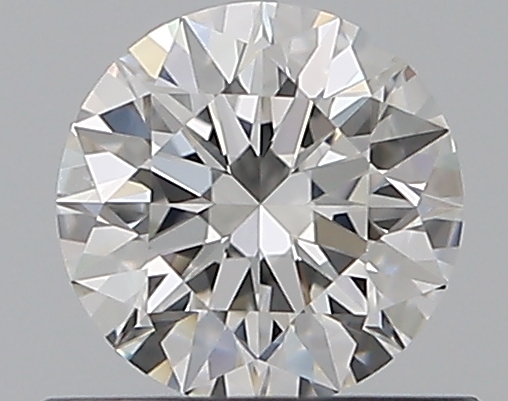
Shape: round
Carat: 0.5
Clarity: VVS1
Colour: E
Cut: EX
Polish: EX
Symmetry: EX
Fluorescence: N
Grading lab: GIA
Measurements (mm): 5.08 x 5.1 x 3.18